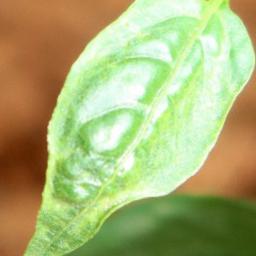
Label: mites_and_trips